Gloucestershire Old Spots

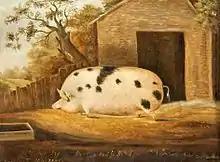
An 1834 painting of a "Gloucestershire Old Spot" in the Gloucester City Museum & Art Gallery collection. Said to be the largest pig ever bred in Britain.

The Gloucestershire Old Spots (also Gloucester, Gloucester Old Spot, Gloucestershire Old Spot or simply Old Spots) is an English breed of pig which is predominantly white with black spots. It is named after the county of Gloucestershire. The Gloucestershire Old Spots pig is known for its docility, intelligence, prolificity, and hardiness. Boars reach a mature weight of and sows . The pigs are white with clearly defined black (not blue) spots. There must be at least one spot on the body to be accepted in the registry. The breed's maternal skills enable it to raise large litters of piglets on pasture. Its disposition and self‑sufficiency should make it attractive for farmers raising pasture pigs and those who want to add pigs to diversified operations.